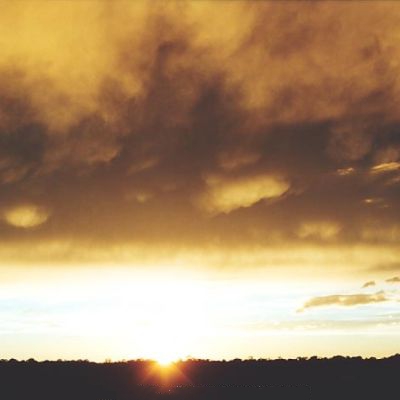
Cloud type: Altostratus (As)